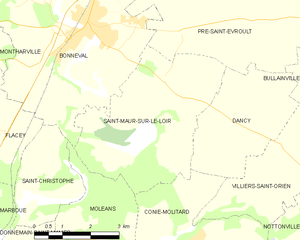
Carte de Saint-Maur-sur-le-Loir et des communes limitrophes.
Saint-Maur-sur-le-Loir est une commune française située dans le département d'Eure-et-Loir en région Centre-Val de Loire.